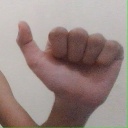
अक्षर: त